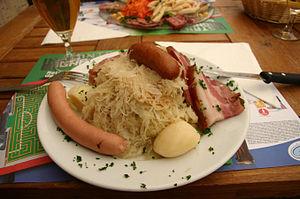
La gastronomie alsacienne actuelle, fortement imprégnée des traditions culinaires locales, est riche en spécificités et assez marquée par la dominante du porc sous diverses formes, bien qu'il soit très peu élevé dans le Bas-Rhin et le Haut-Rhin. Si les recettes régionales ne sont pas aisément adaptables aux goûts courants actuels, plusieurs grands cuisiniers étoilés Michelin s'en inspirent quelque peu, revendiquent l'utilisation d'ingrédients familiers, jouent avec les dénominations, parfois abusivement, parfois avec un clin d'œil à la clientèle locale. L'Alsace, si présente dans les guides gastronomiques, est fière de ses Winstub, de ses vastes bistrots à flammekueche, de ses restaurants au décor pittoresque, de ses coquets caveaux gardant une apparence typique, dont plusieurs gardent leurs habitués malgré l'afflux touristique auquel certaines cités du vignoble et les secteurs très visités de Strasbourg résistent mal.
La fermentation lactique, ou lacto-fermentation, est un mode de fermentation qui, en présence de glucides et de bactéries spécifiques, induit la formation d'acide lactique.
Belfort est une commune française située dans le nord-est de la région Bourgogne-Franche-Comté. Chef-lieu du Territoire de Belfort, la commune comptait 49 519 habitants en 2015. Elle est la principale commune et le cœur urbain d'une agglomération de 105 390 habitants.